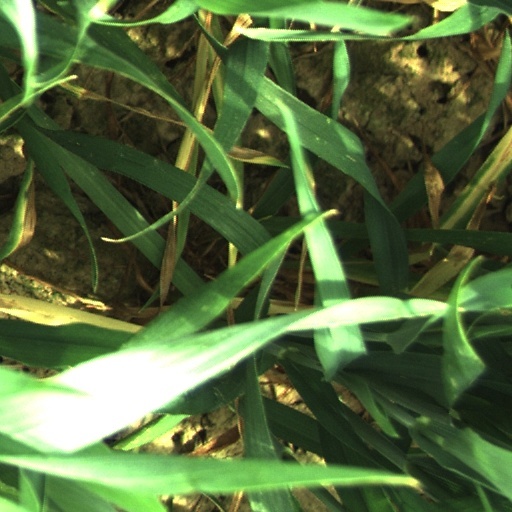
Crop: wheat